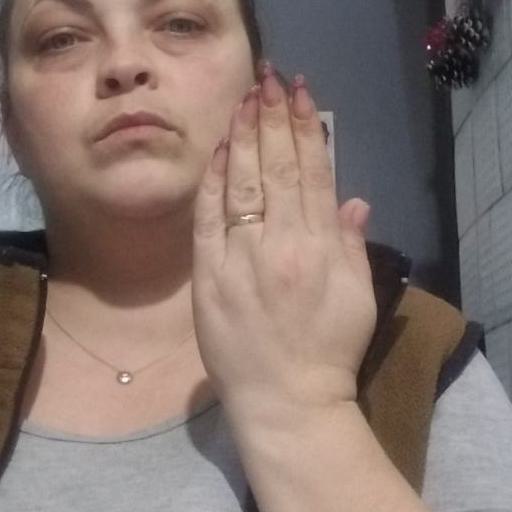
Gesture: stop_inverted